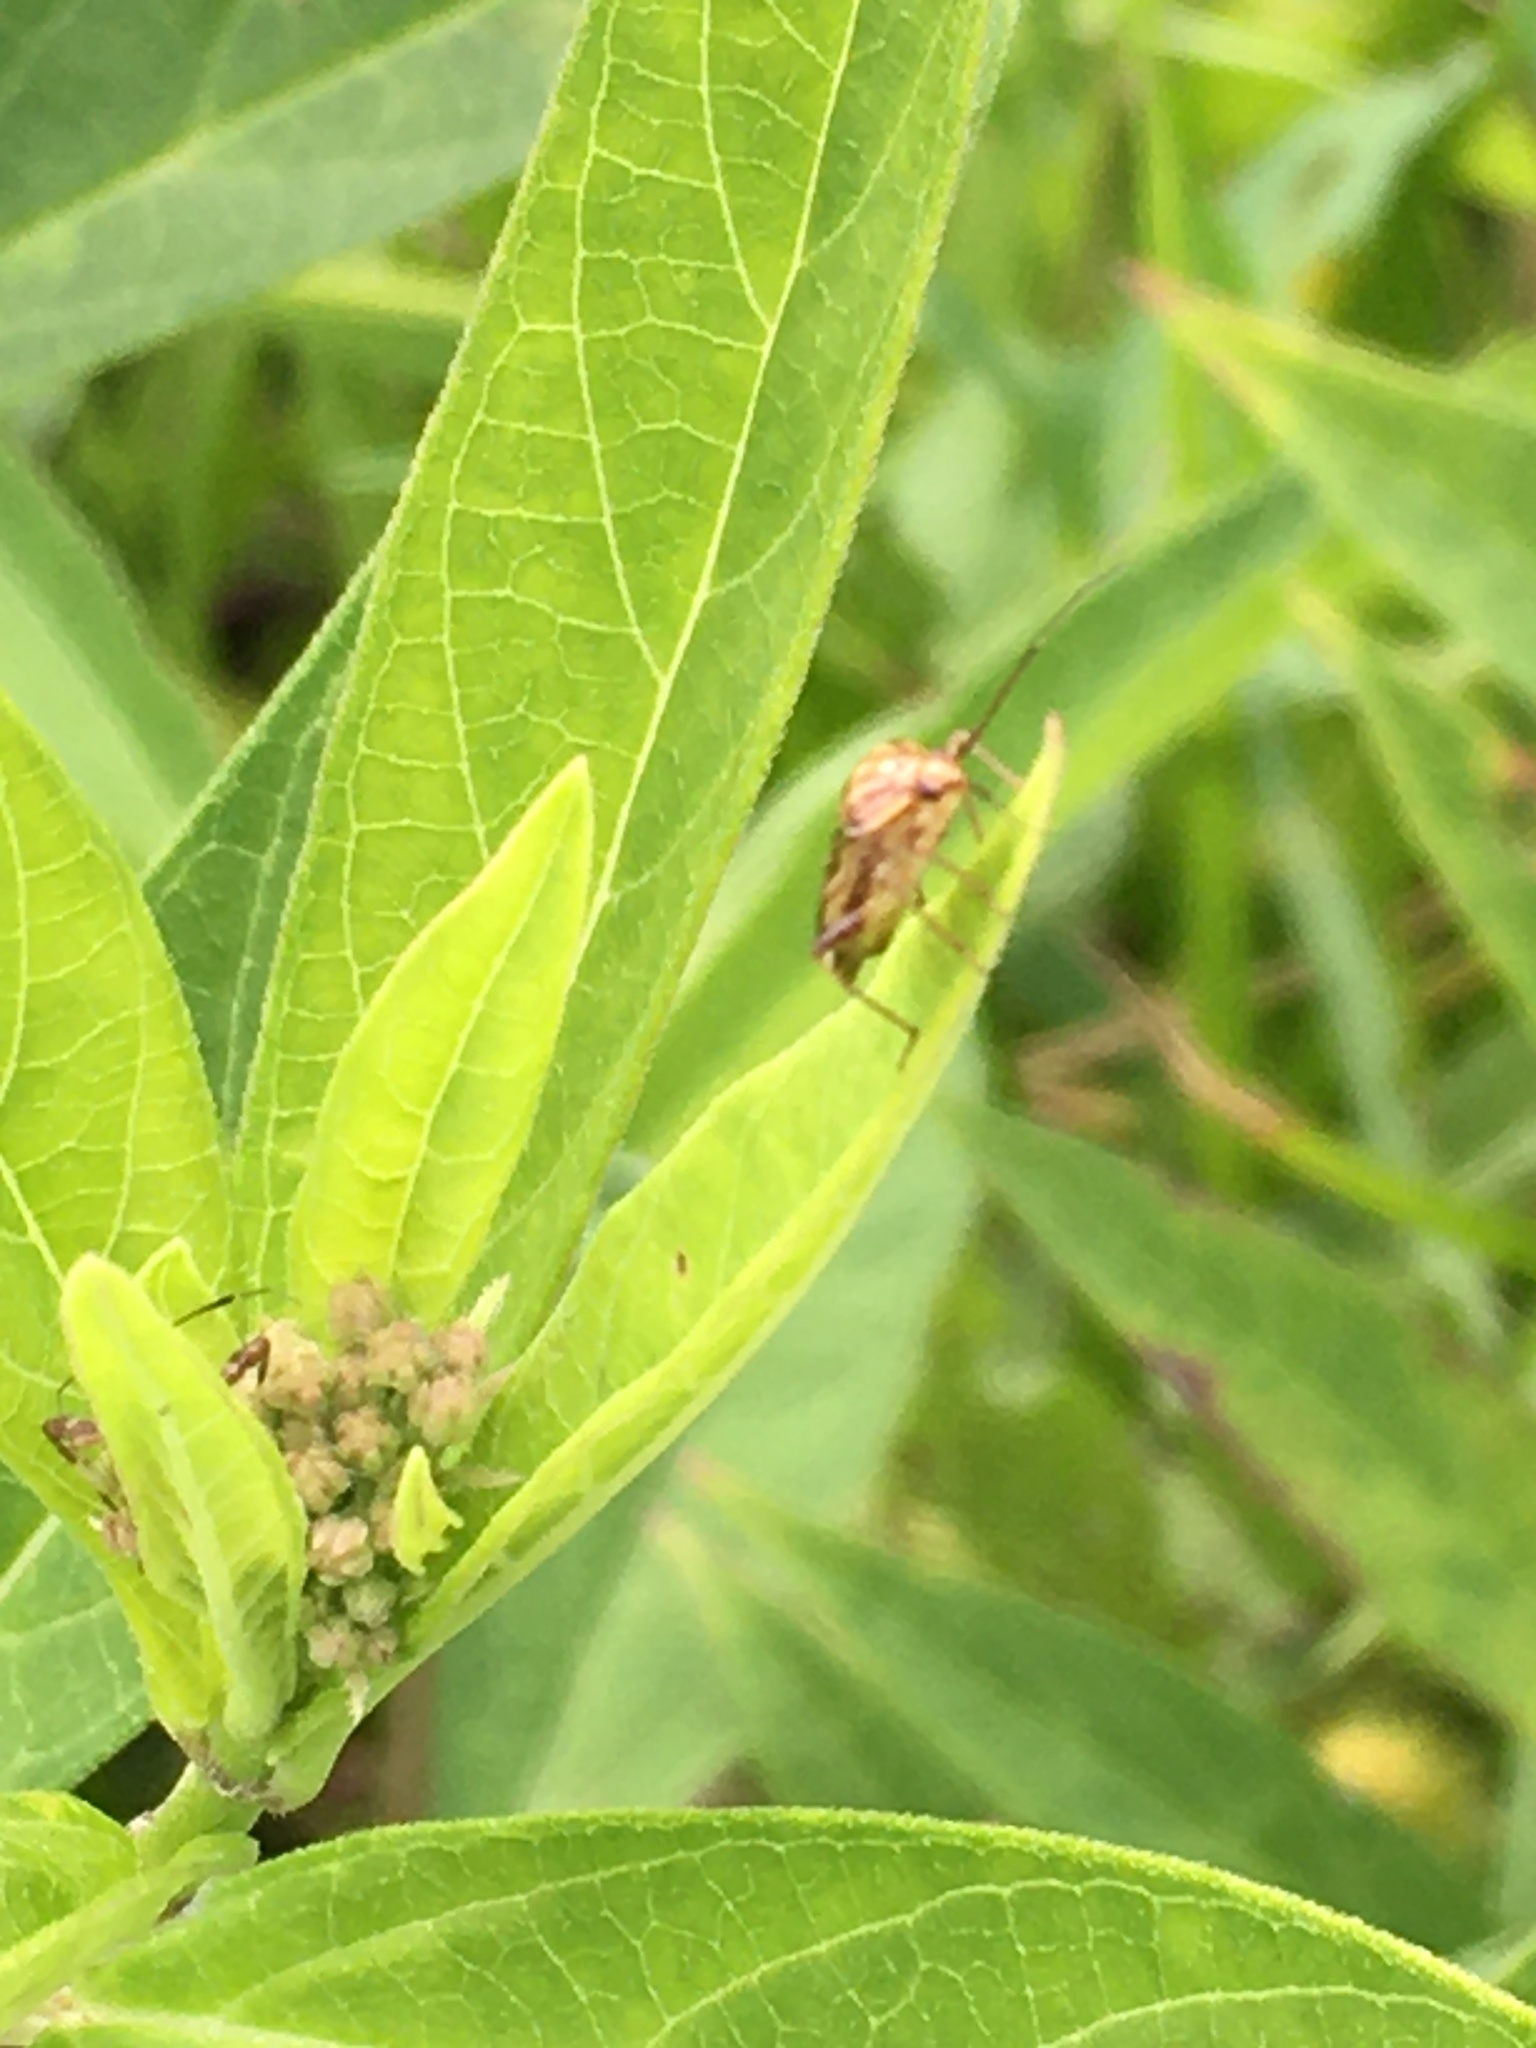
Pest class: lygus_bug